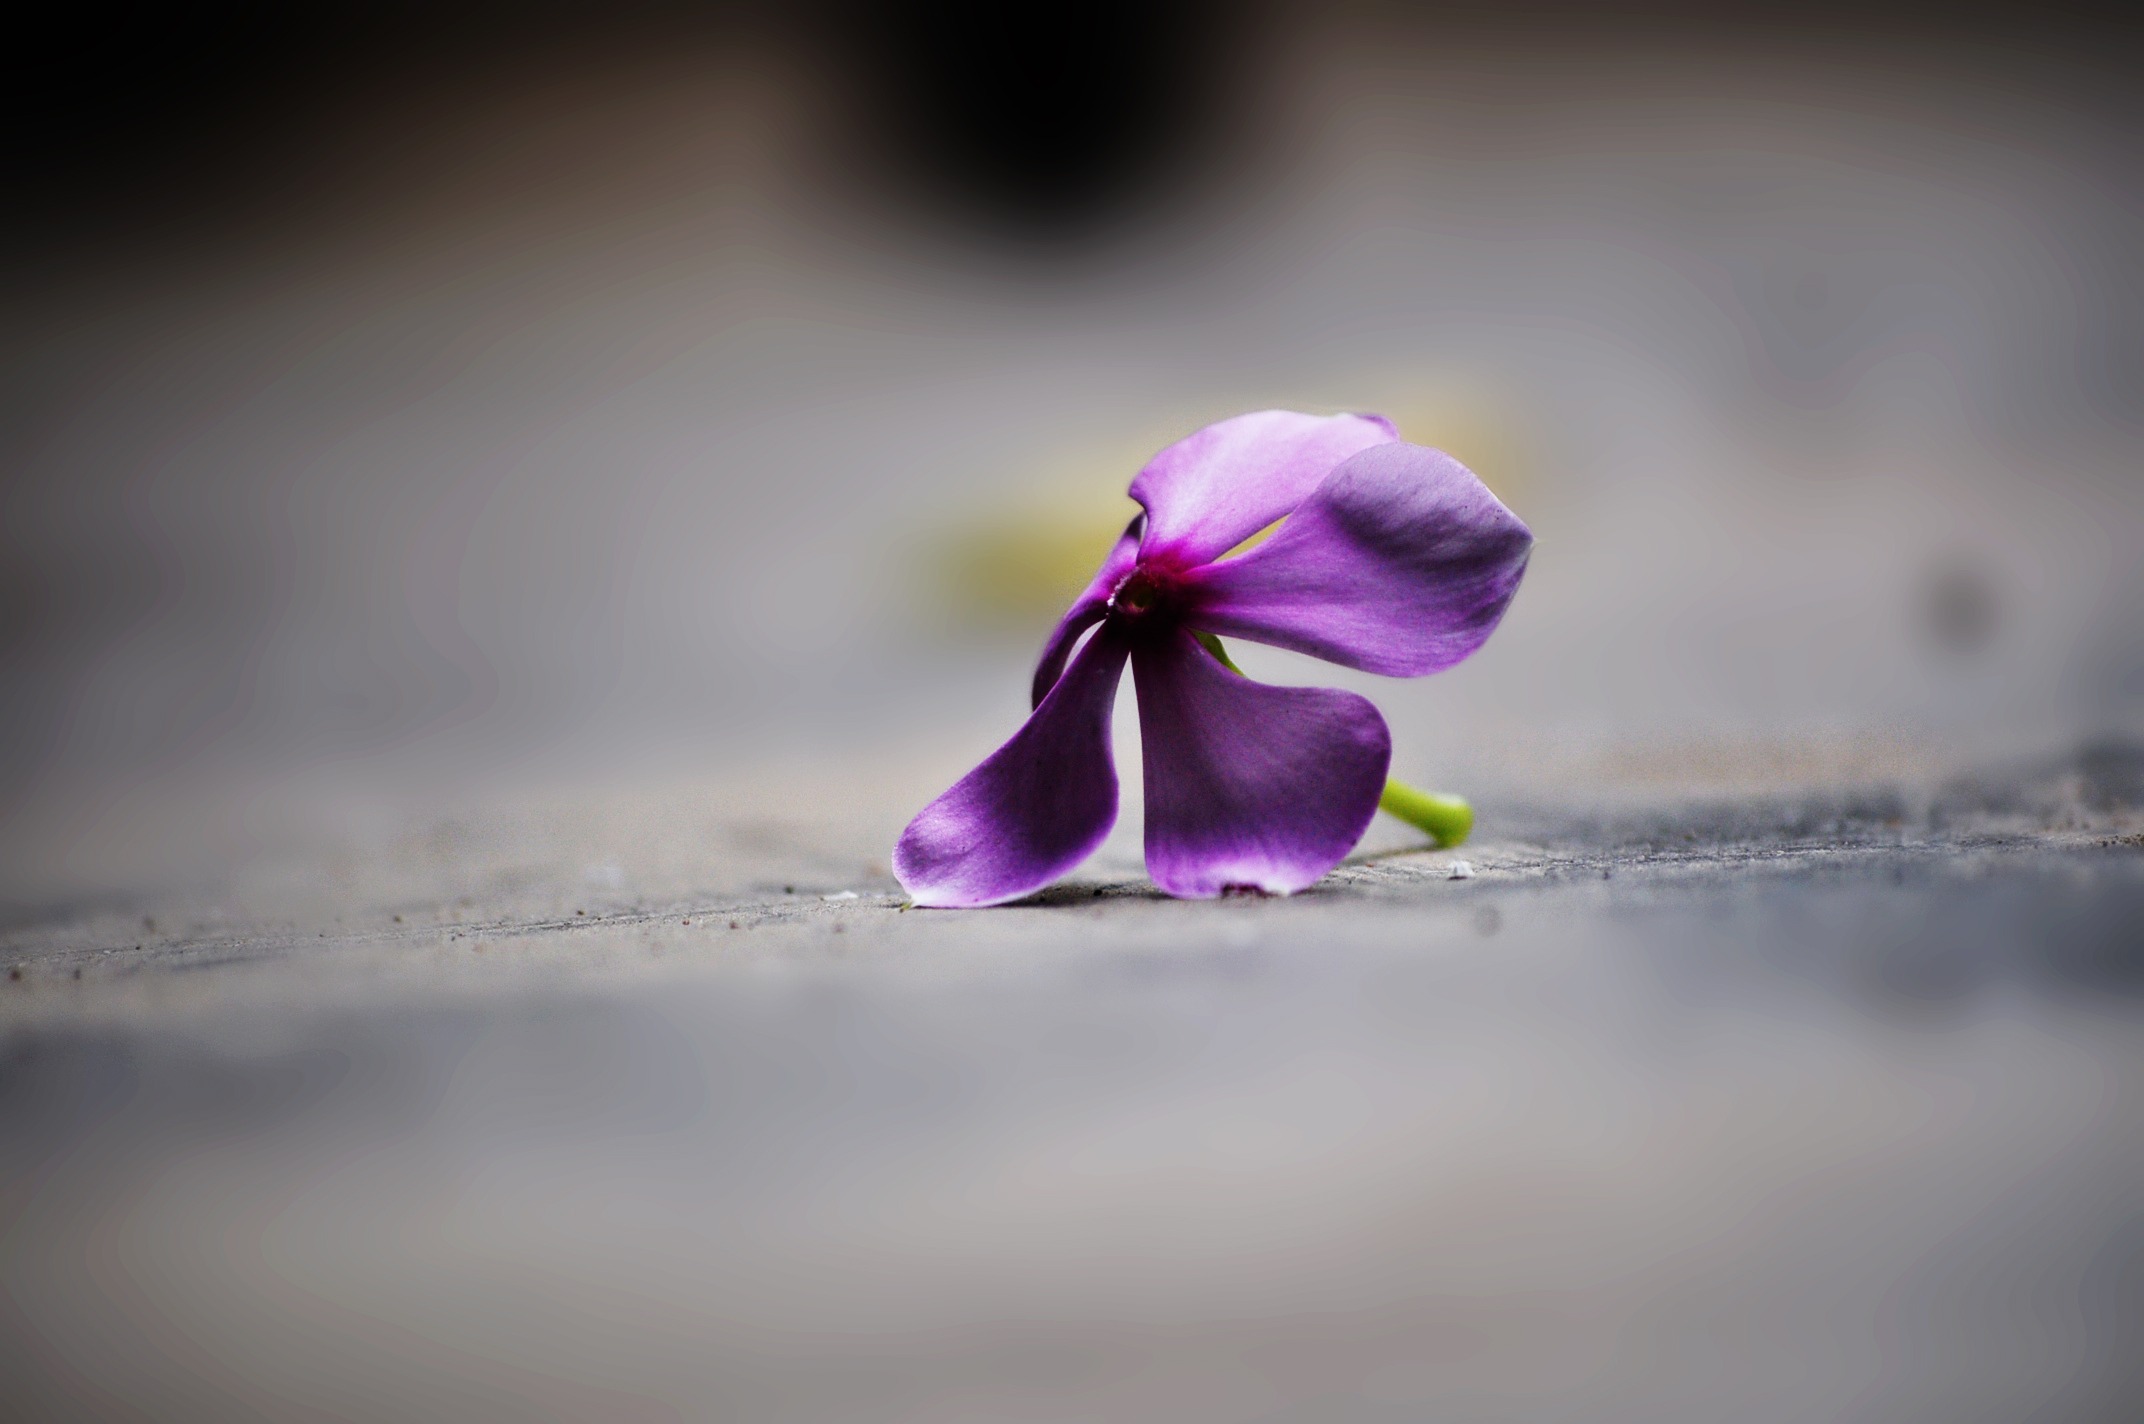
blossom, plant, white, photography, morning, leaf, flower, petal, bloom, floral, environment, reflection, herb, color, natural, botany, blue, agriculture, flora, botanical, wildflower, close up, outdoors, vegetation, eye, fallen, horticulture, organic, macro photography, computer wallpaper